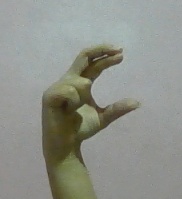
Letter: thal